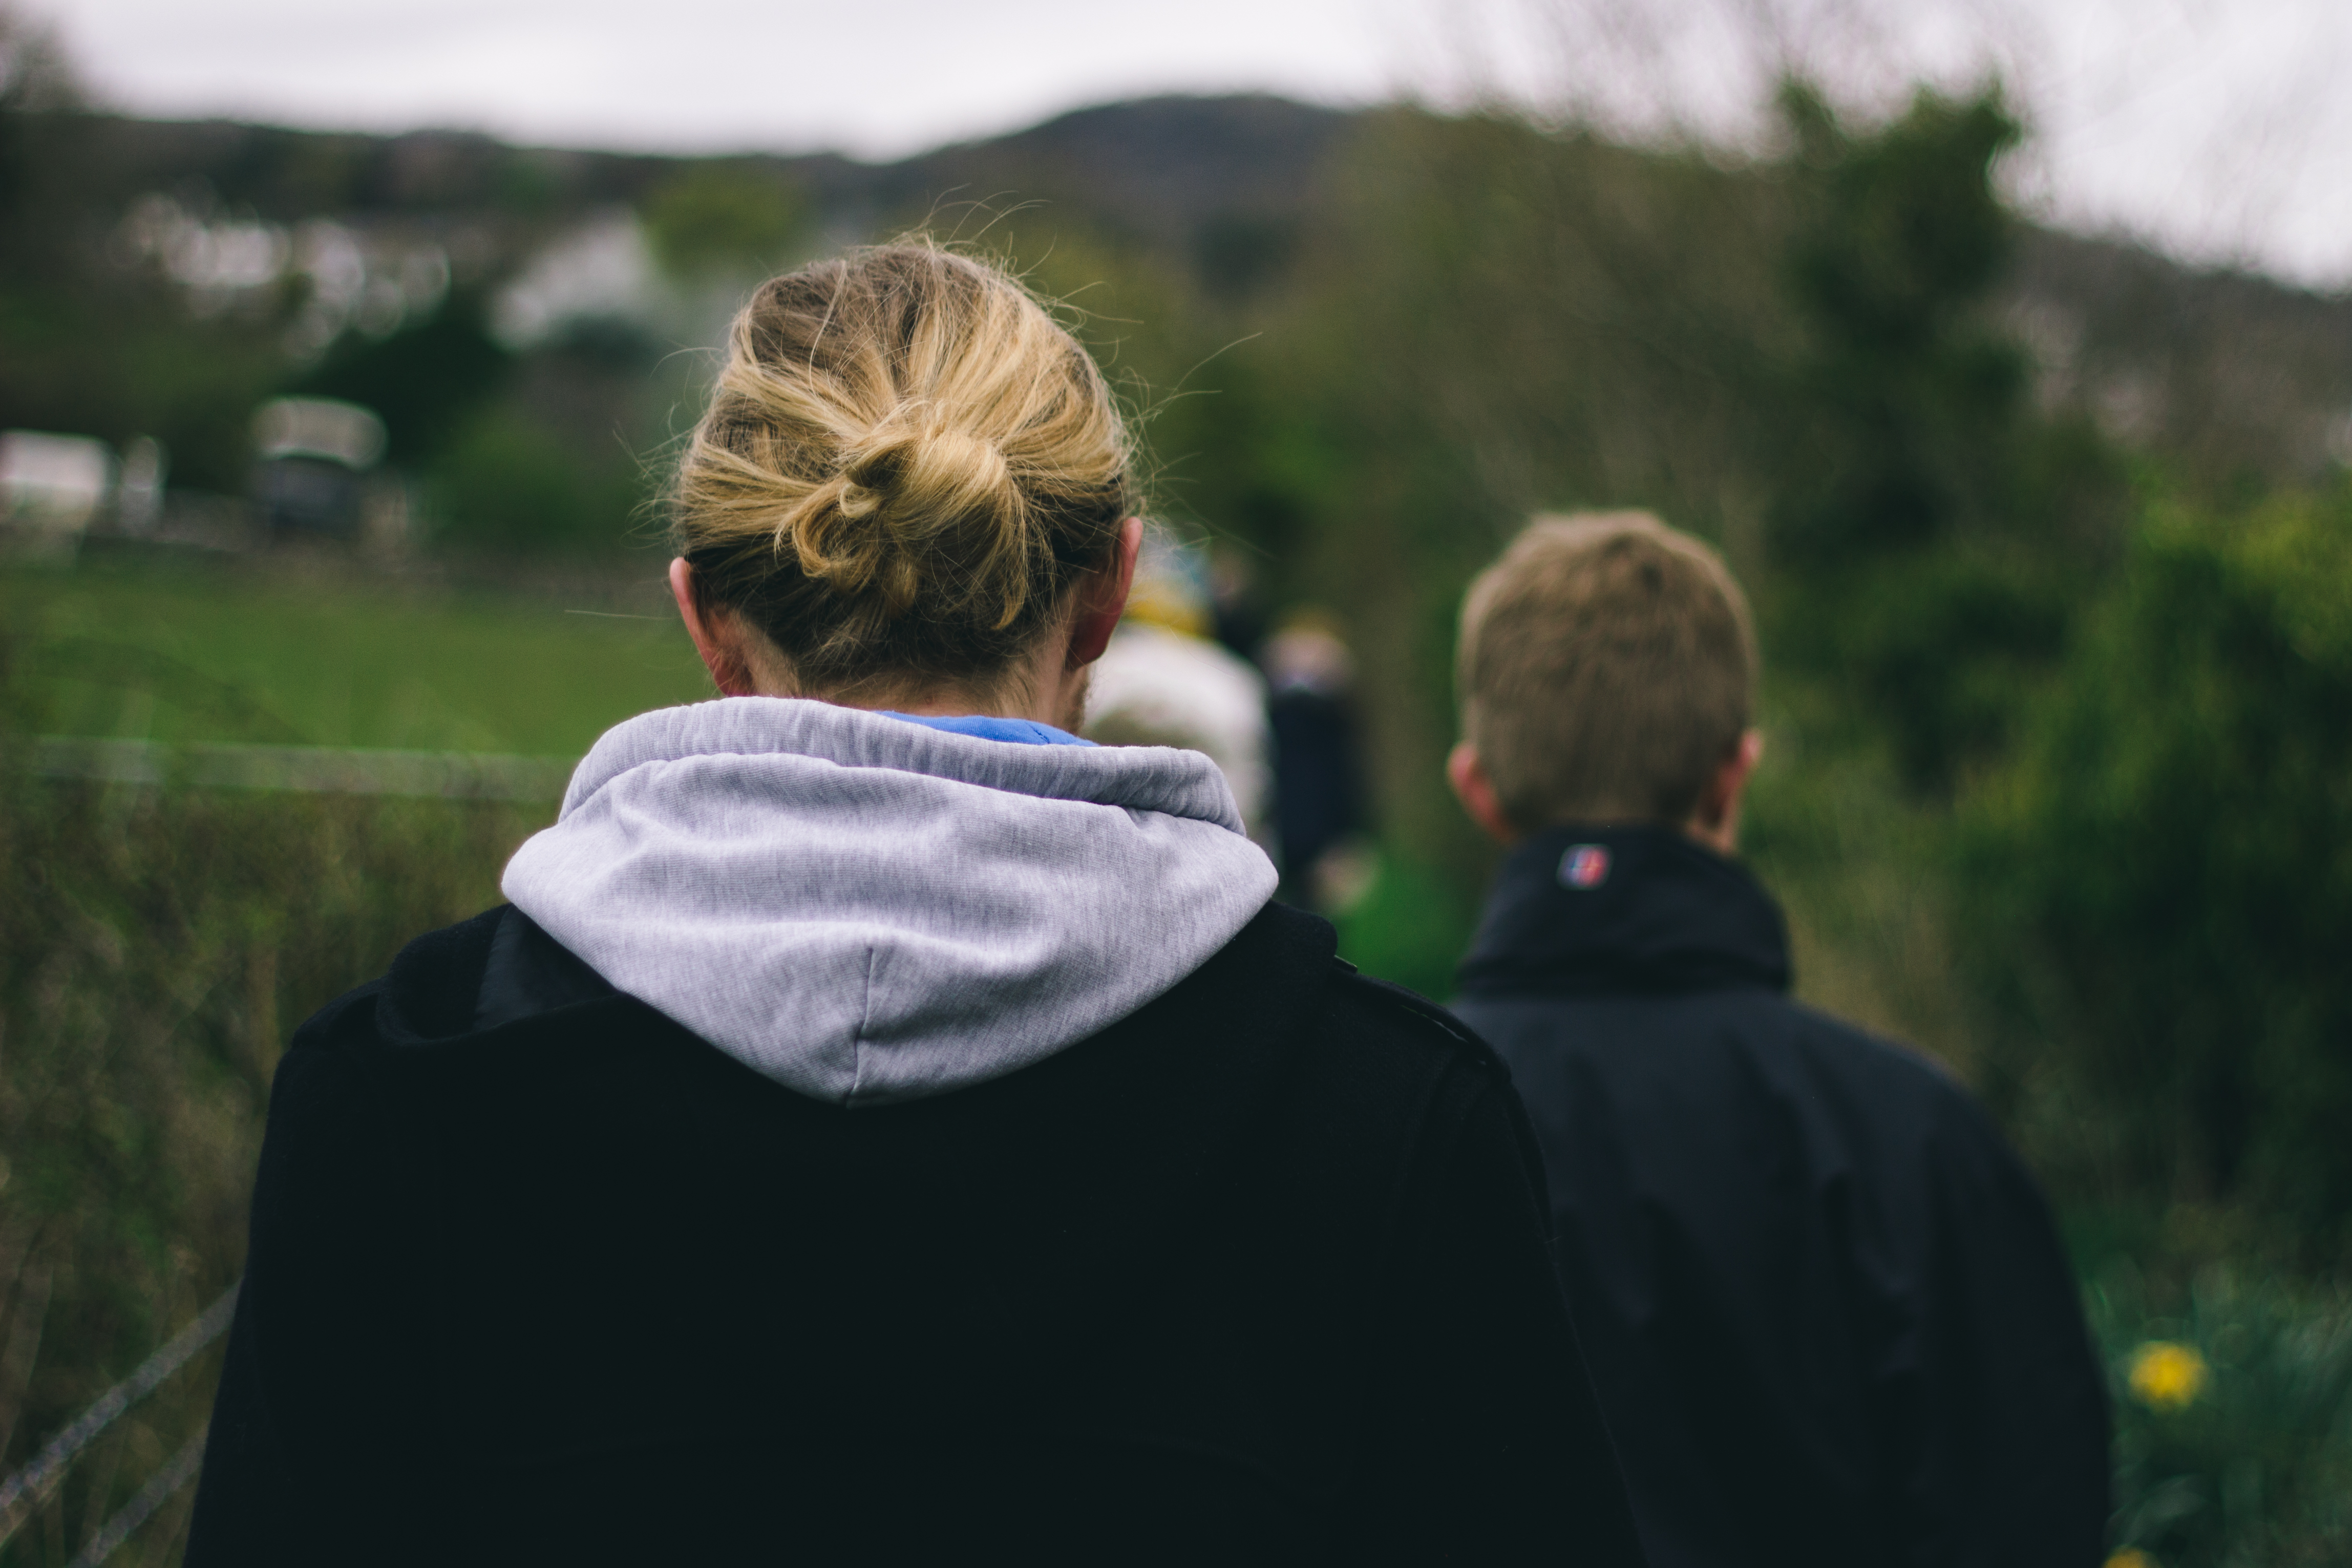
man, people, woman, flower, male, female, green, child, hoodie, outdoors, ponytail